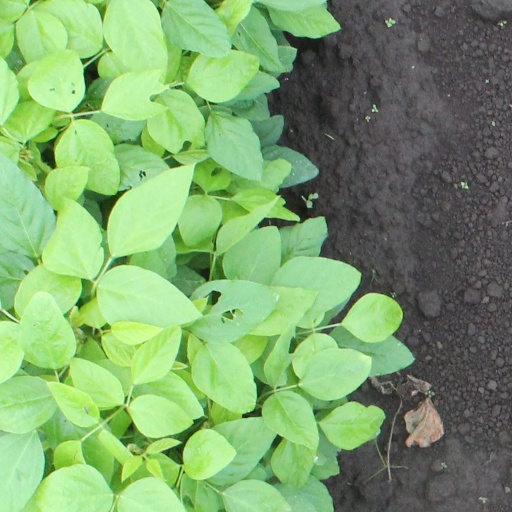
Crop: soybean